The Fighting Marshal

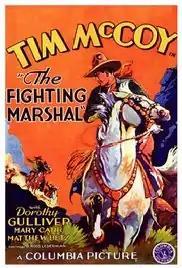
Film poster

The Fighting Marshal is a 1931 American pre-Code Western film directed by D. Ross Lederman and starring Tim McCoy.